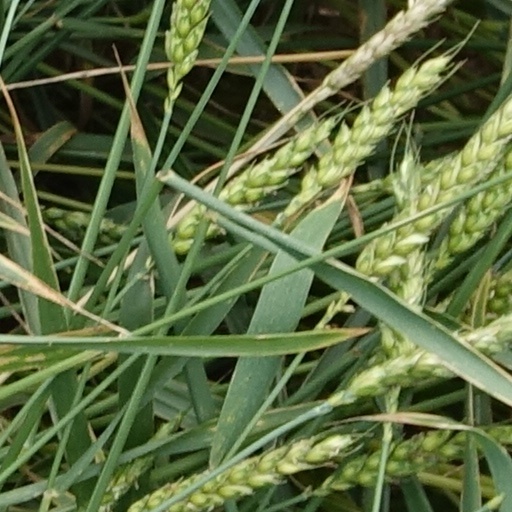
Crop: wheat